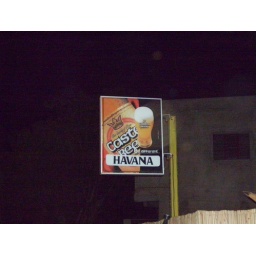
bar sign in bamako